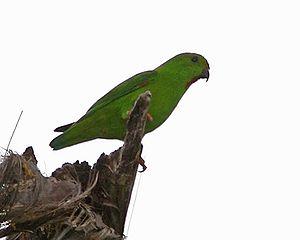
Le Coryllis des Célèbes ou Loricule des Célèbes est une espèce de psittacidé endémique de Sulawesi en Indonésie.